Xionites

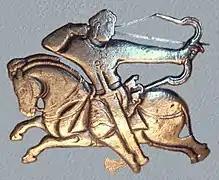
Alchon Hun horseman on the so-called "Hephthalite bowl" in the British Museum, 460–479 CE.

The original culture of the Xionites and their geographical urheimat are uncertain. They appear to have originally followed animist religious beliefs, which mixed later with varieties of Buddhism and Shaivism. It is difficult to determine their ethnic composition.